Bōsōzoku

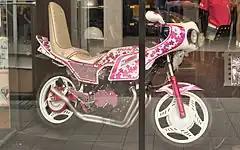
-style customized motorcycle

A typical customized bike starts off by taking an average 250-400cc Japanese road bike, adding a exhaust system (multiple tube header), squeezing the handlebars inwards (known as , from the verb , "to squeeze"), and adding a three- or four-trumpet horn - or , respectively.